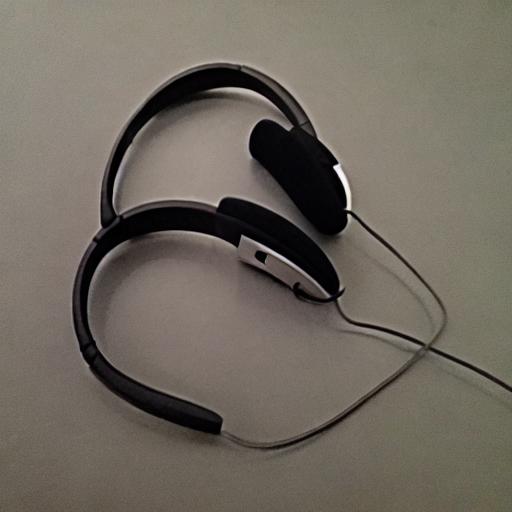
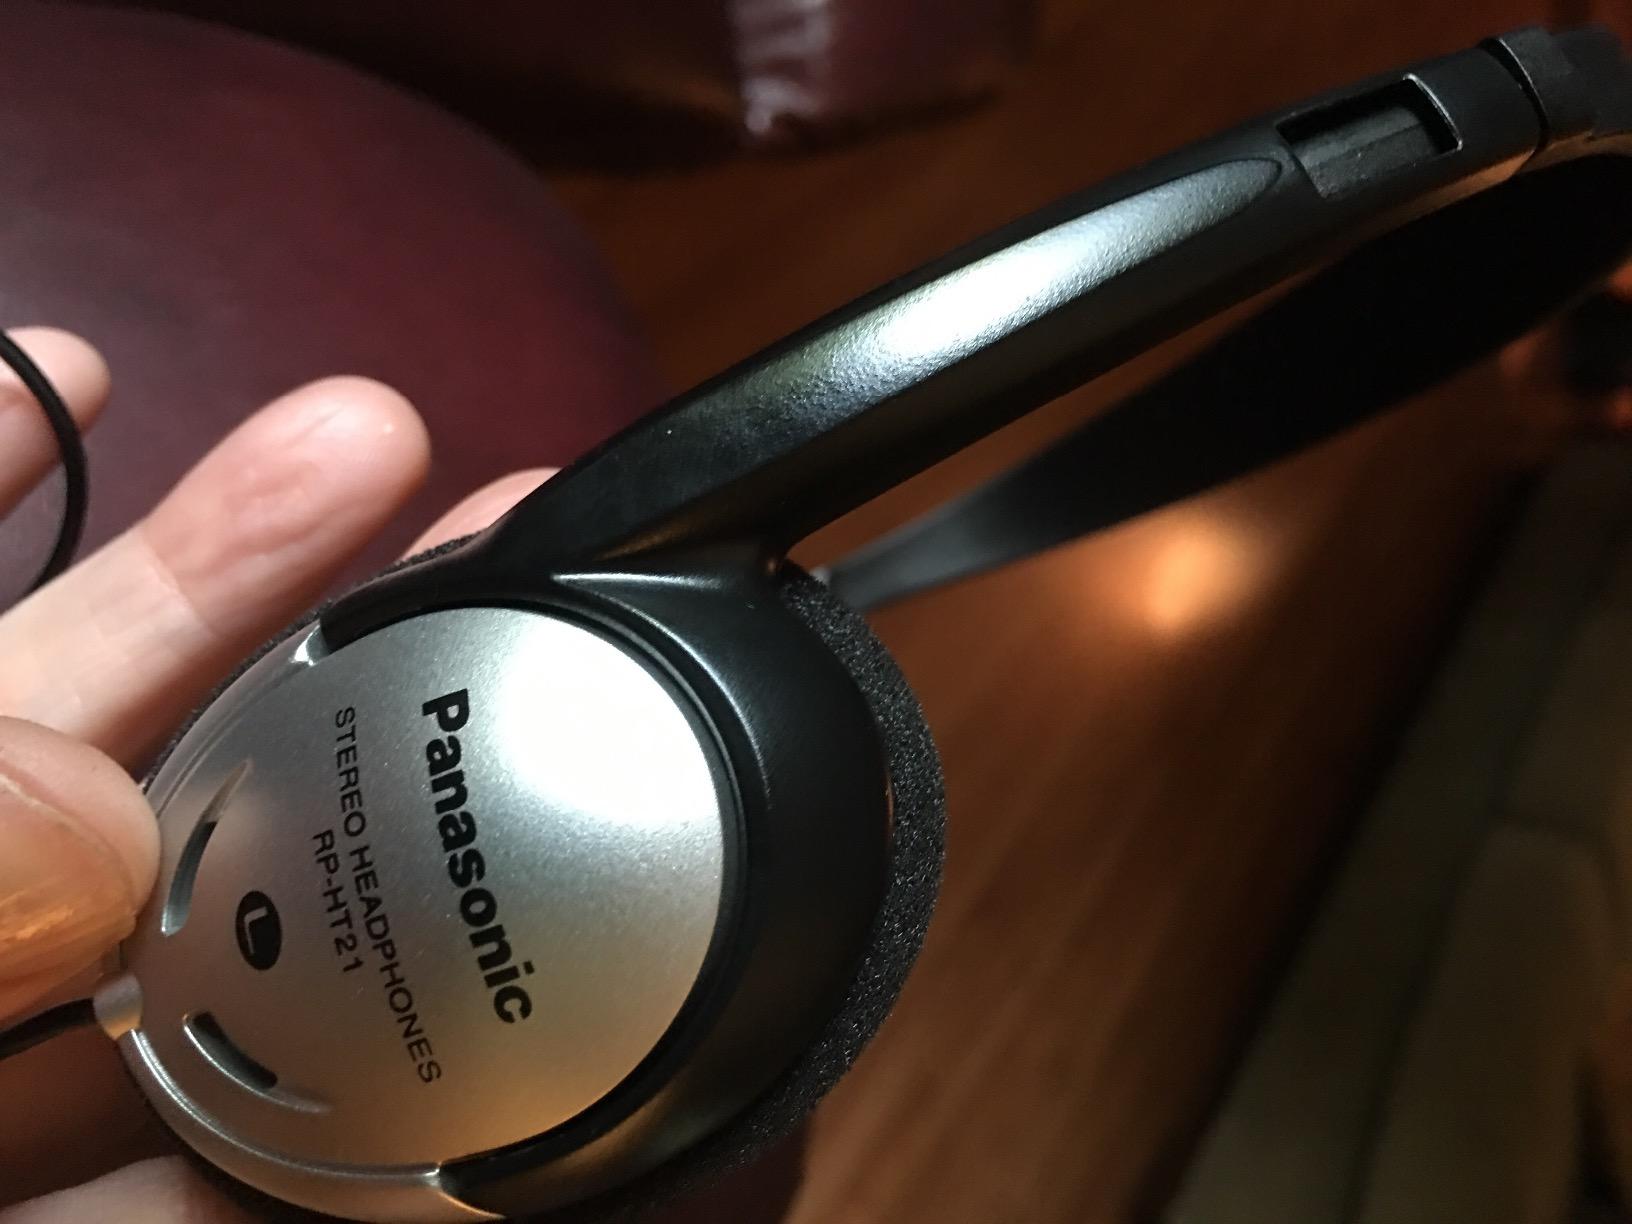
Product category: headphones
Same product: no